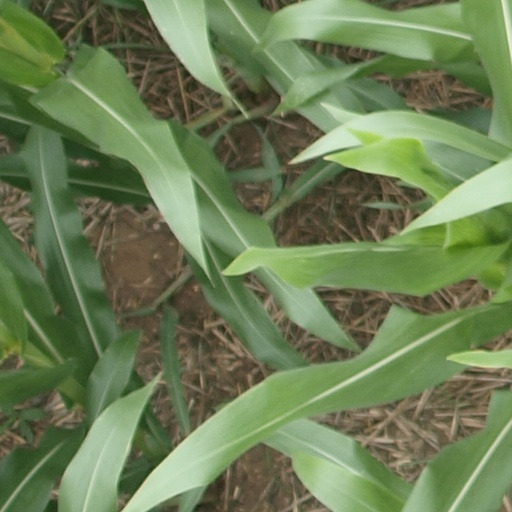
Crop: maize; corn